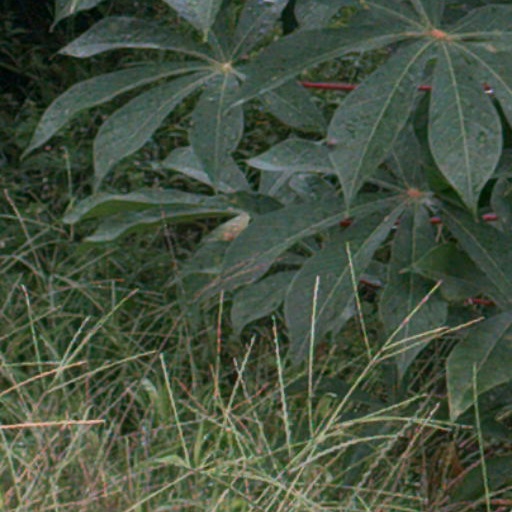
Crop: cassava